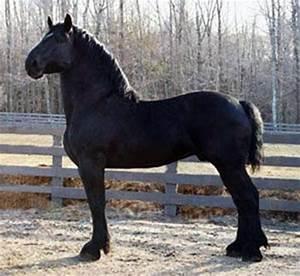
horse